Pierre-François Godard de Beauchamps

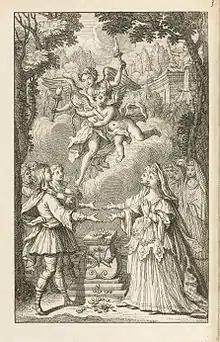
From a 1743 edition of "Les Amours d’Ismene et d’Ismenias"

From Beauchamps, we still can find: "Funestime", a novel, Paris, 1737, in-12, rare and reprinted in the 31st volume of the "Cabinet des Fées"; the verse "Lettres d’Héloïse et d’Abailard" (first of three editions, Paris 1714); and "les Amours d’Ismène et d’Isménias", an imitation from the Greek of Eustathius Macrembolites. The work of Beauchamps was printed in Paris, under the "rubrique de la Haye", 1743, in-8°, and was reprinted, in the same town, in 1797, in-4°; the second edition is adorned with illumination drawings, "Imitation du roman grec (les Amours de Rhodanthe et de Dosiclés) de Théodore Prodrome" Pria, 1746, in-8°. This imitation differ from a translation which came out the same year, Paris, in-12, and which author have stayed unknown.